Ellen Franz

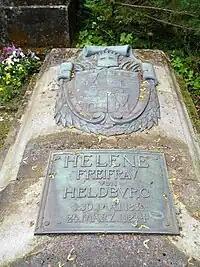
Tombstone of Freifrau Helene of Heldburg at Meininger Park Churchyard.

The Duke and she, together with the Director Ludwig Chronegk, established the "Meiningen Principles" ("Meininger Prinzipien"), a profound reform in theatrical practice, and created what would become the world-famous Meiningen Ensemble ("Meininger Hoftheater"). Helene also implemented major changes in the dramaturgy, as well as being responsible for commitment and cast decisions and the education of young students. Her husband Georg II together with Chronegk undertook the direction, and decided on the appropriate scenery and costumes.